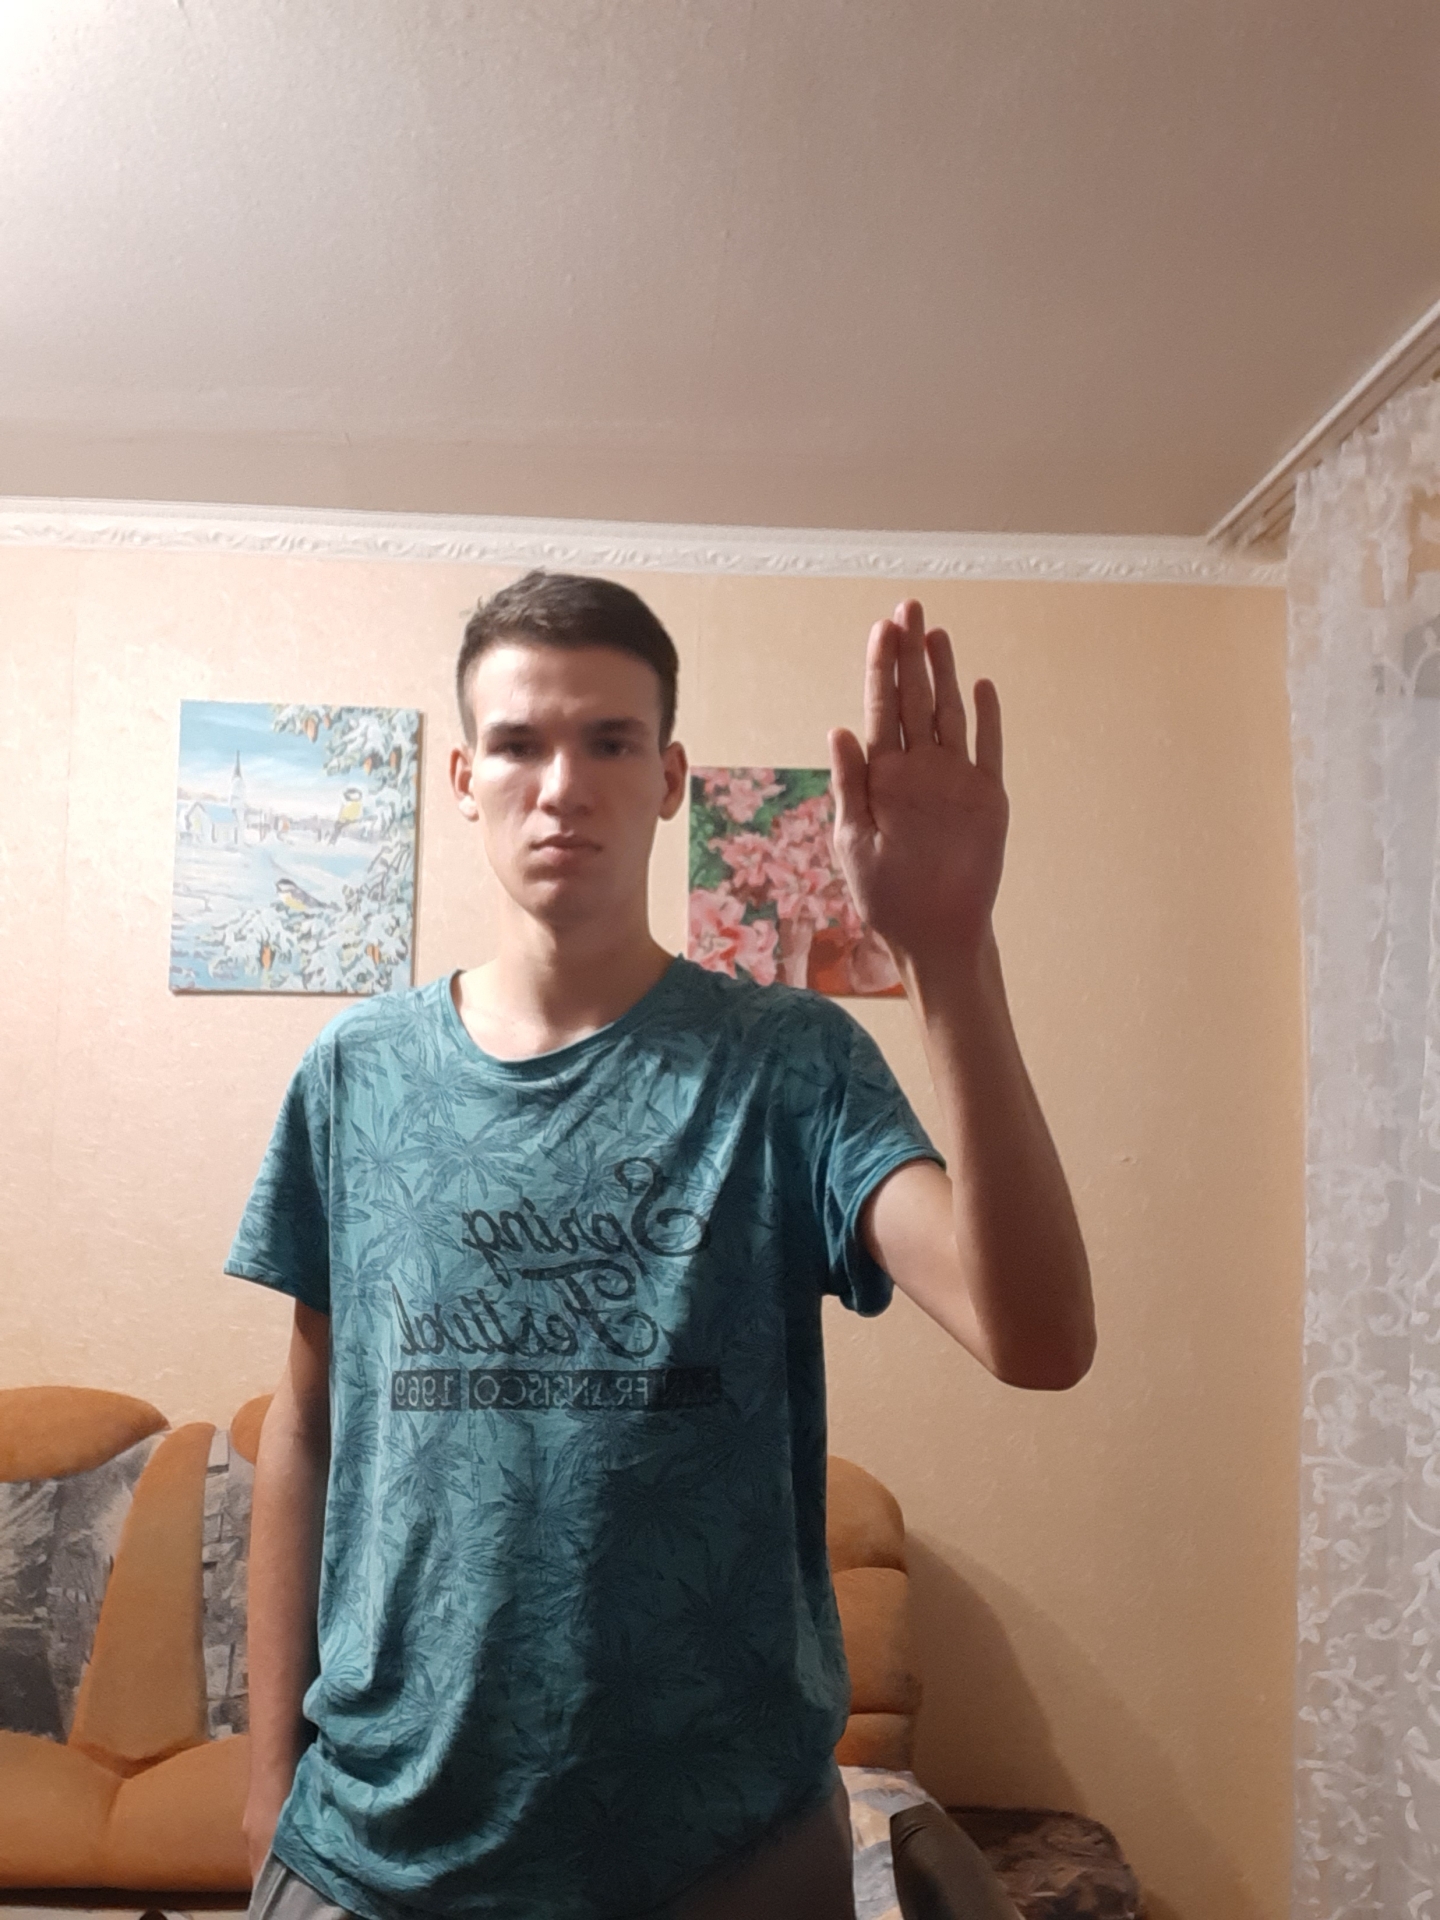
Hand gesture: stop